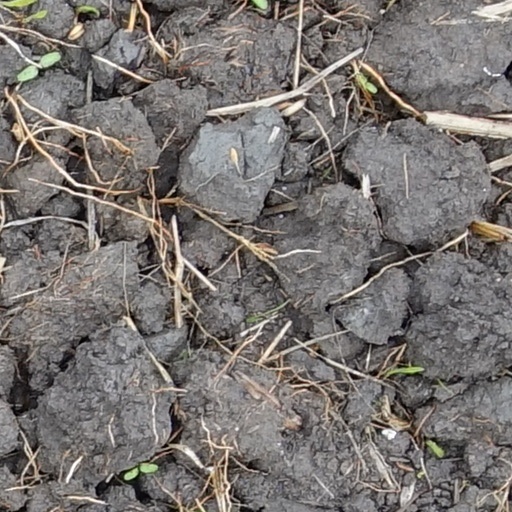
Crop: wheat